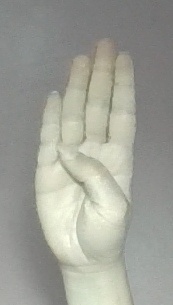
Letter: kaaf